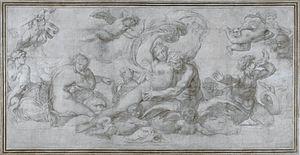
Les fresques de la galerie Farnèse, situées dans le palais Farnèse à Rome, sont une œuvre d'Annibale Carracci exécutée en plusieurs étapes en 1597, puis entre 1606 et 1607. Ont également participé à leur réalisation, son frère Agostino Carracci et quelques-uns des élèves d'Annibale parmi lesquels Le Dominiquin ou le fils d'Agostino et élève de ce dernier et d'Annibale, Antonio Carracci.